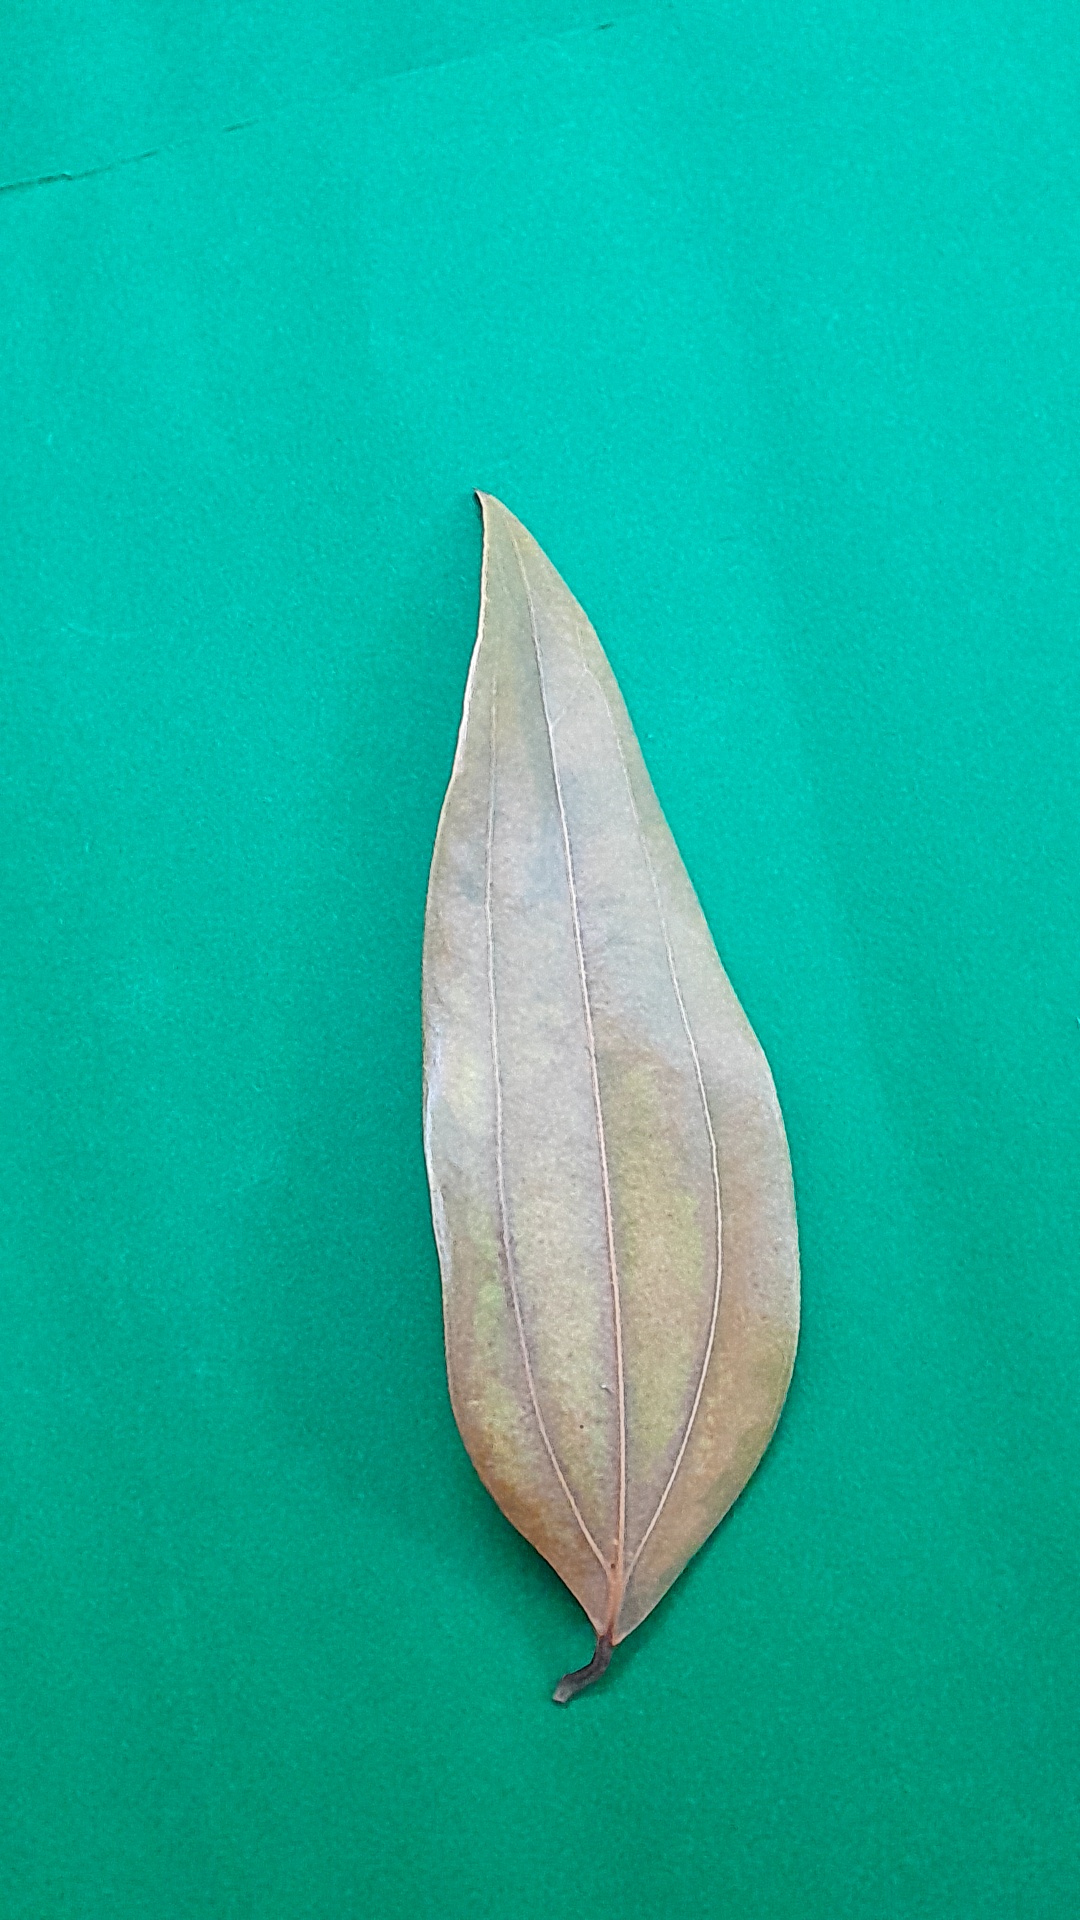
Label: Dry Leaf